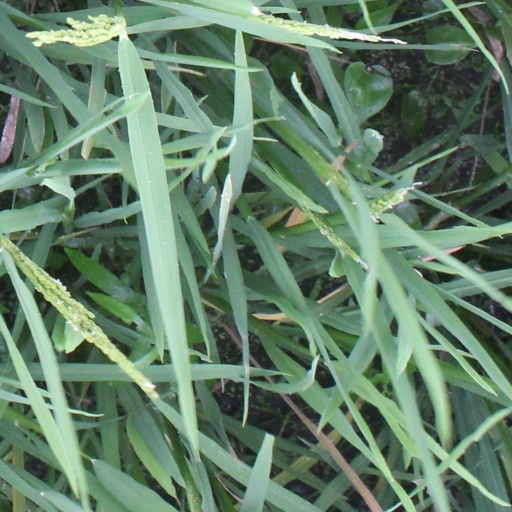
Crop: rice